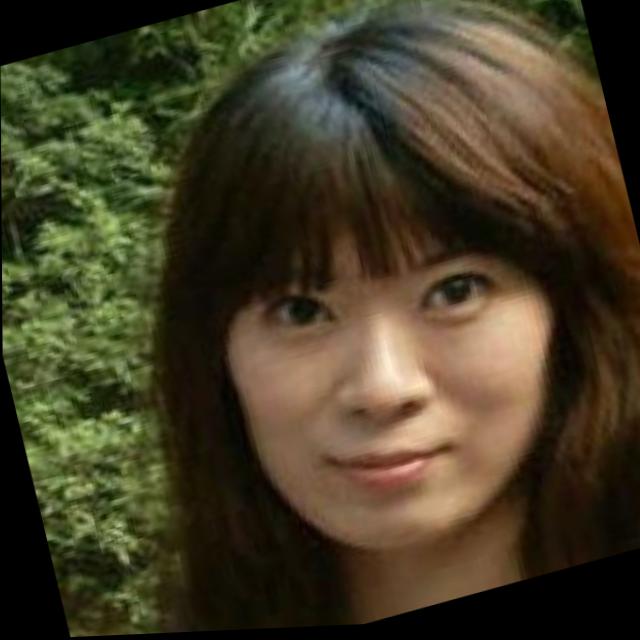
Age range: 21-44